Hydrothermal vent microbial communities

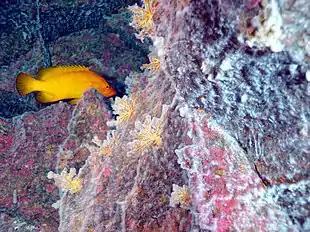
Chemosynthetic microbial mats at the junction between hydrothermal vent and coral reef communities

The hydrothermal vent microbial community includes all unicellular organisms that live and reproduce in a chemically distinct area around hydrothermal vents. These include organisms in the microbial mat, free floating cells, or bacteria in an endosymbiotic relationship with animals. Chemolithoautotrophic bacteria derive nutrients and energy from the geological activity at Hydrothermal vents to fix carbon into organic forms. Viruses are also a part of the hydrothermal vent microbial community and their influence on the microbial ecology in these ecosystems is a burgeoning field of research.